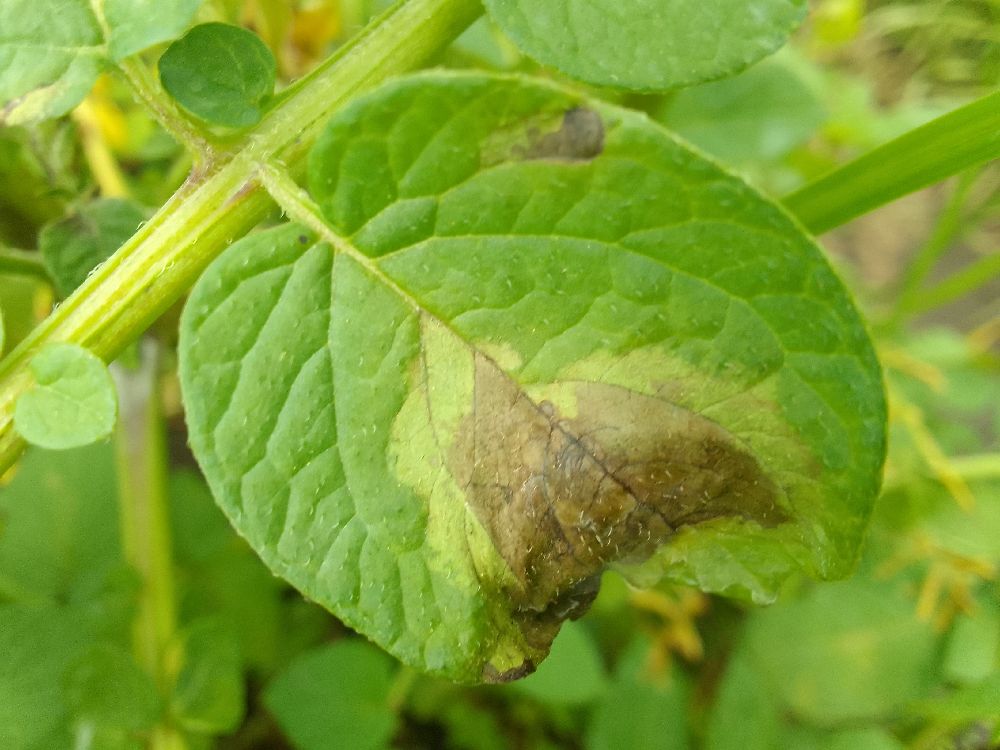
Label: Late blight